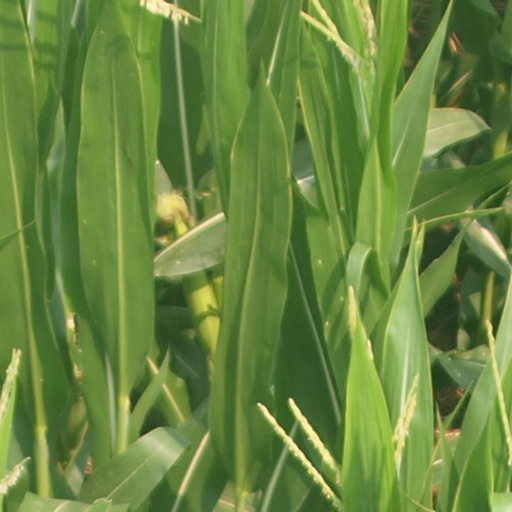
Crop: maize; corn